Limete

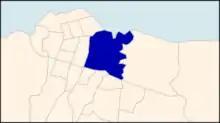
Limete on map of city communes

Limete's neighboring communes going clockwise from the east are: Masina, Matete, Lemba, Ngaba, Kalamu, and Barumbu.